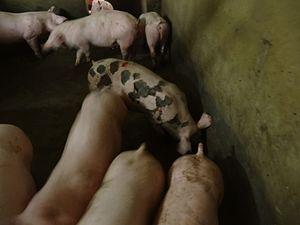
Cas clinique de rouget en porcherie d'engraissement
Erysipelothrix rhusiopathiae est une bactérie à Gram positif en forme de bâtonnet non ramifié. Répandue dans le monde entier, ubiquiste, très résistante dans les sols humides, E. rhusiopathiae a d’abord été considérée comme un agent pathogène pour l’animal chez qui elle est responsable d’un érysipèle. La zoonose transmise par cette bactérie est appelée rouget du porc chez l'Homme; elle est considérée, en France, comme une maladie professionnelle. Les dindes et les porcs sont les espèces les plus fréquemment atteintes, mais des cas ont été signalés chez d’autres espèces d’oiseaux, des poissons et des reptiles.